Escuela Oficial de Idiomas

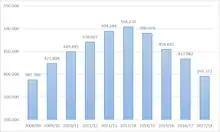
Evolution of student numbers in Spanish EOIs from course 2008/09 to course 2017/18.

The schools are dependent on each Autonomous Community. The number of schools in each community as of 2020 is as follows: